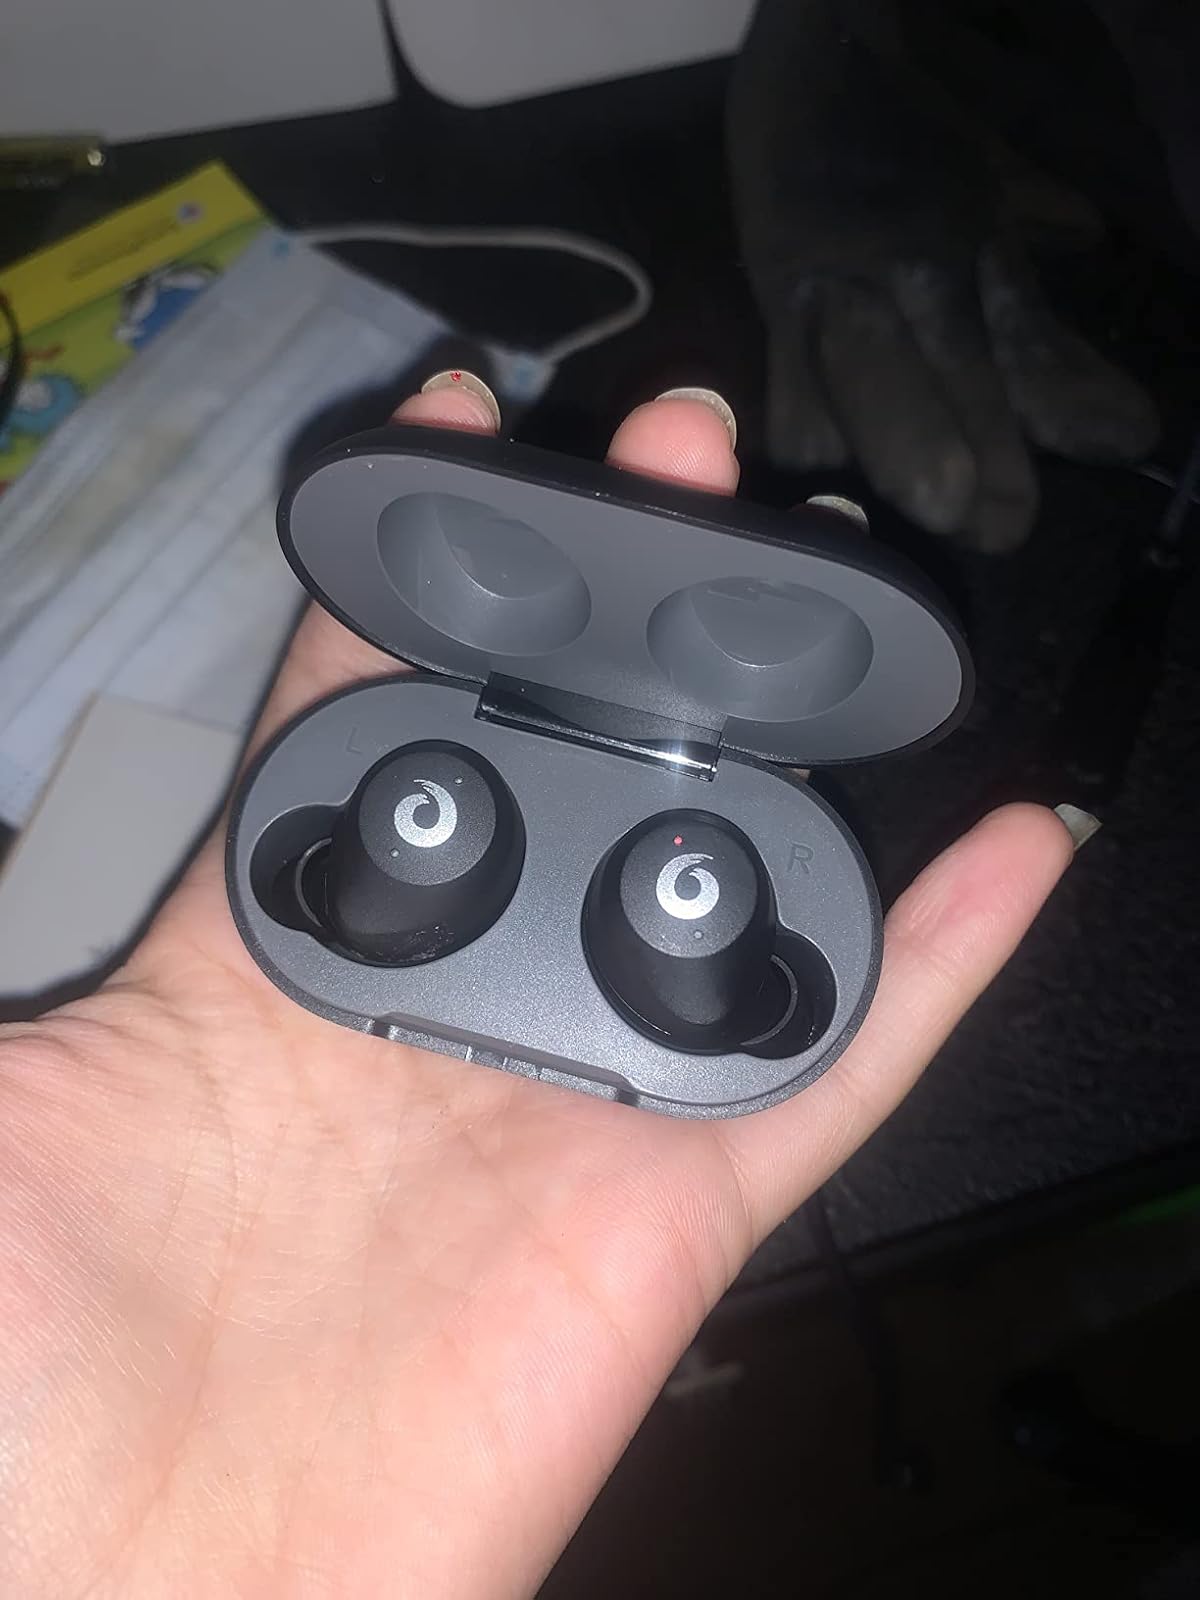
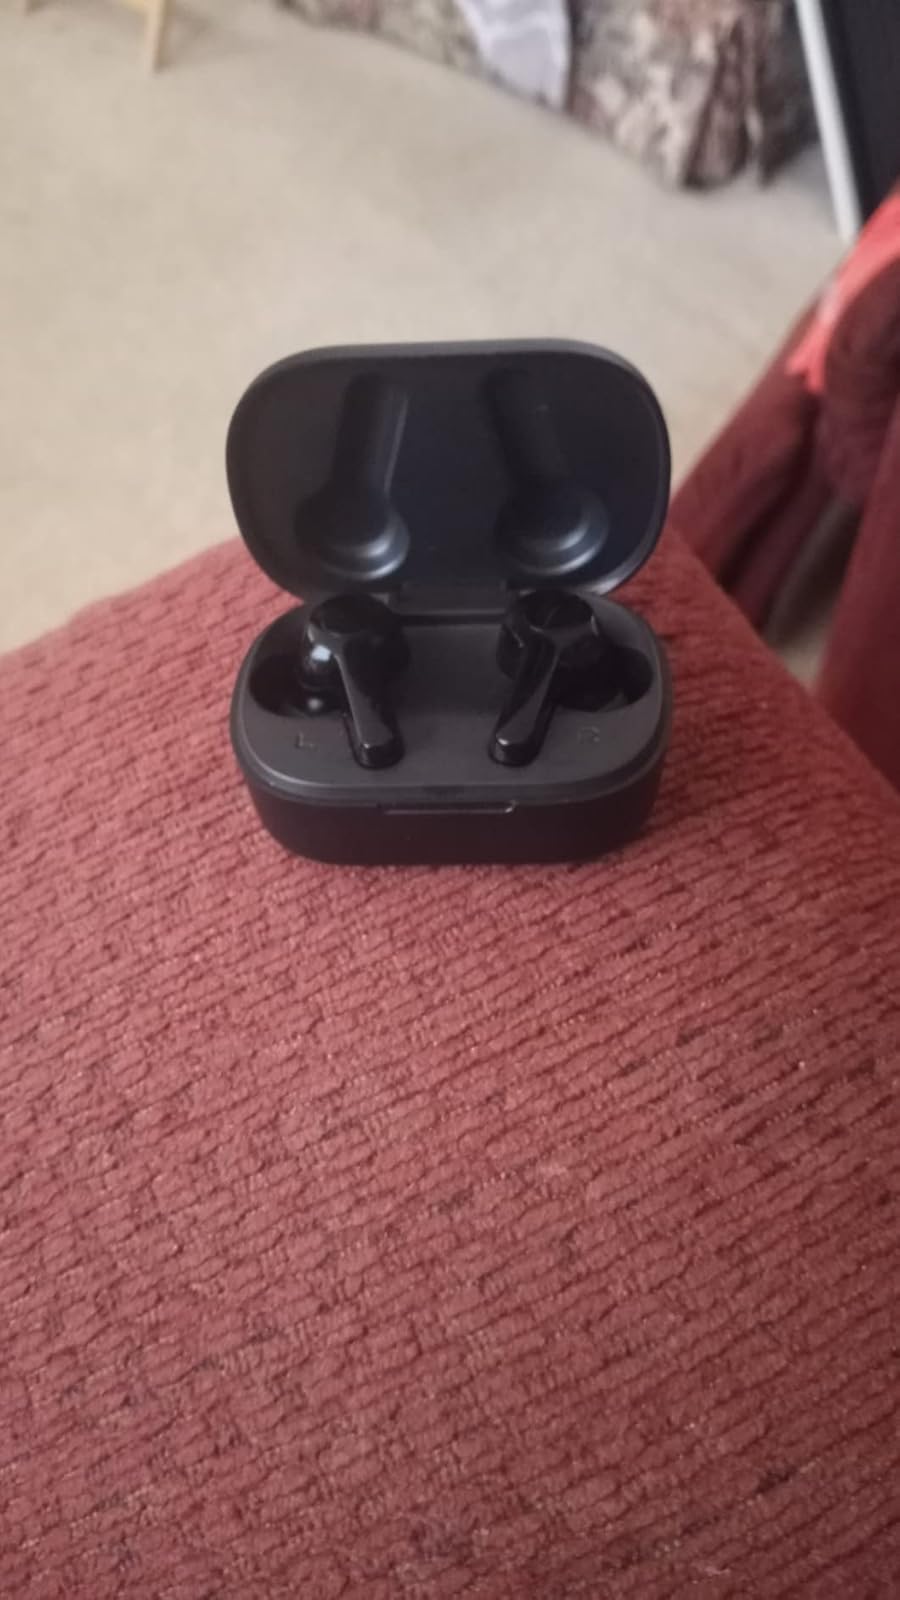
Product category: earbuds
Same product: no